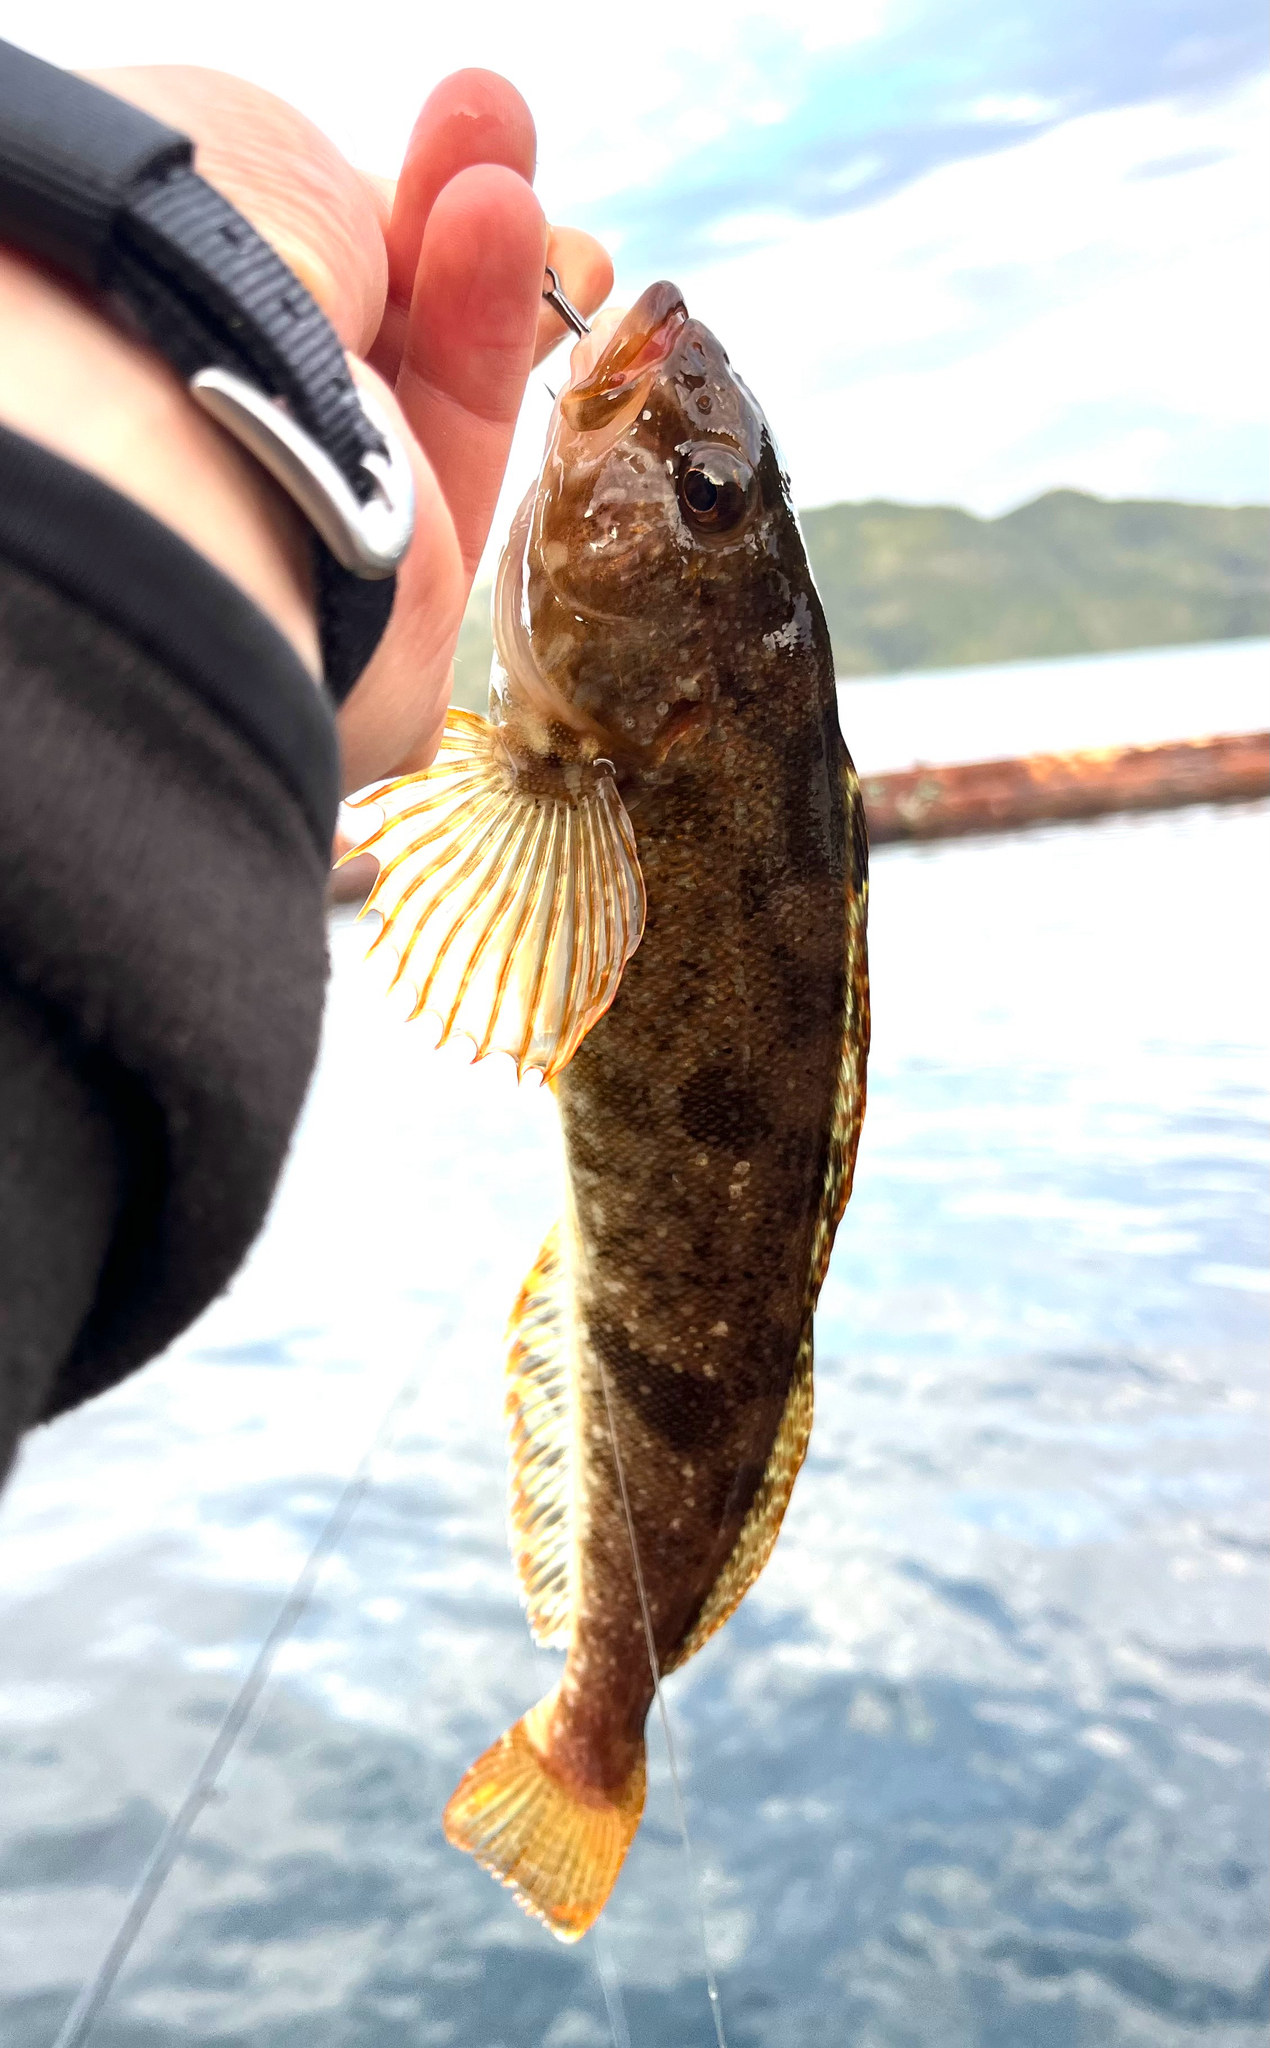
fish (species not among the labelled classes)